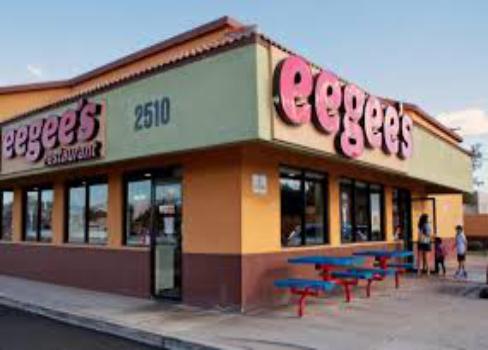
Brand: Eegee's
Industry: Food